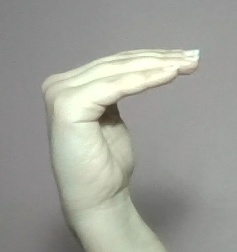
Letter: haa